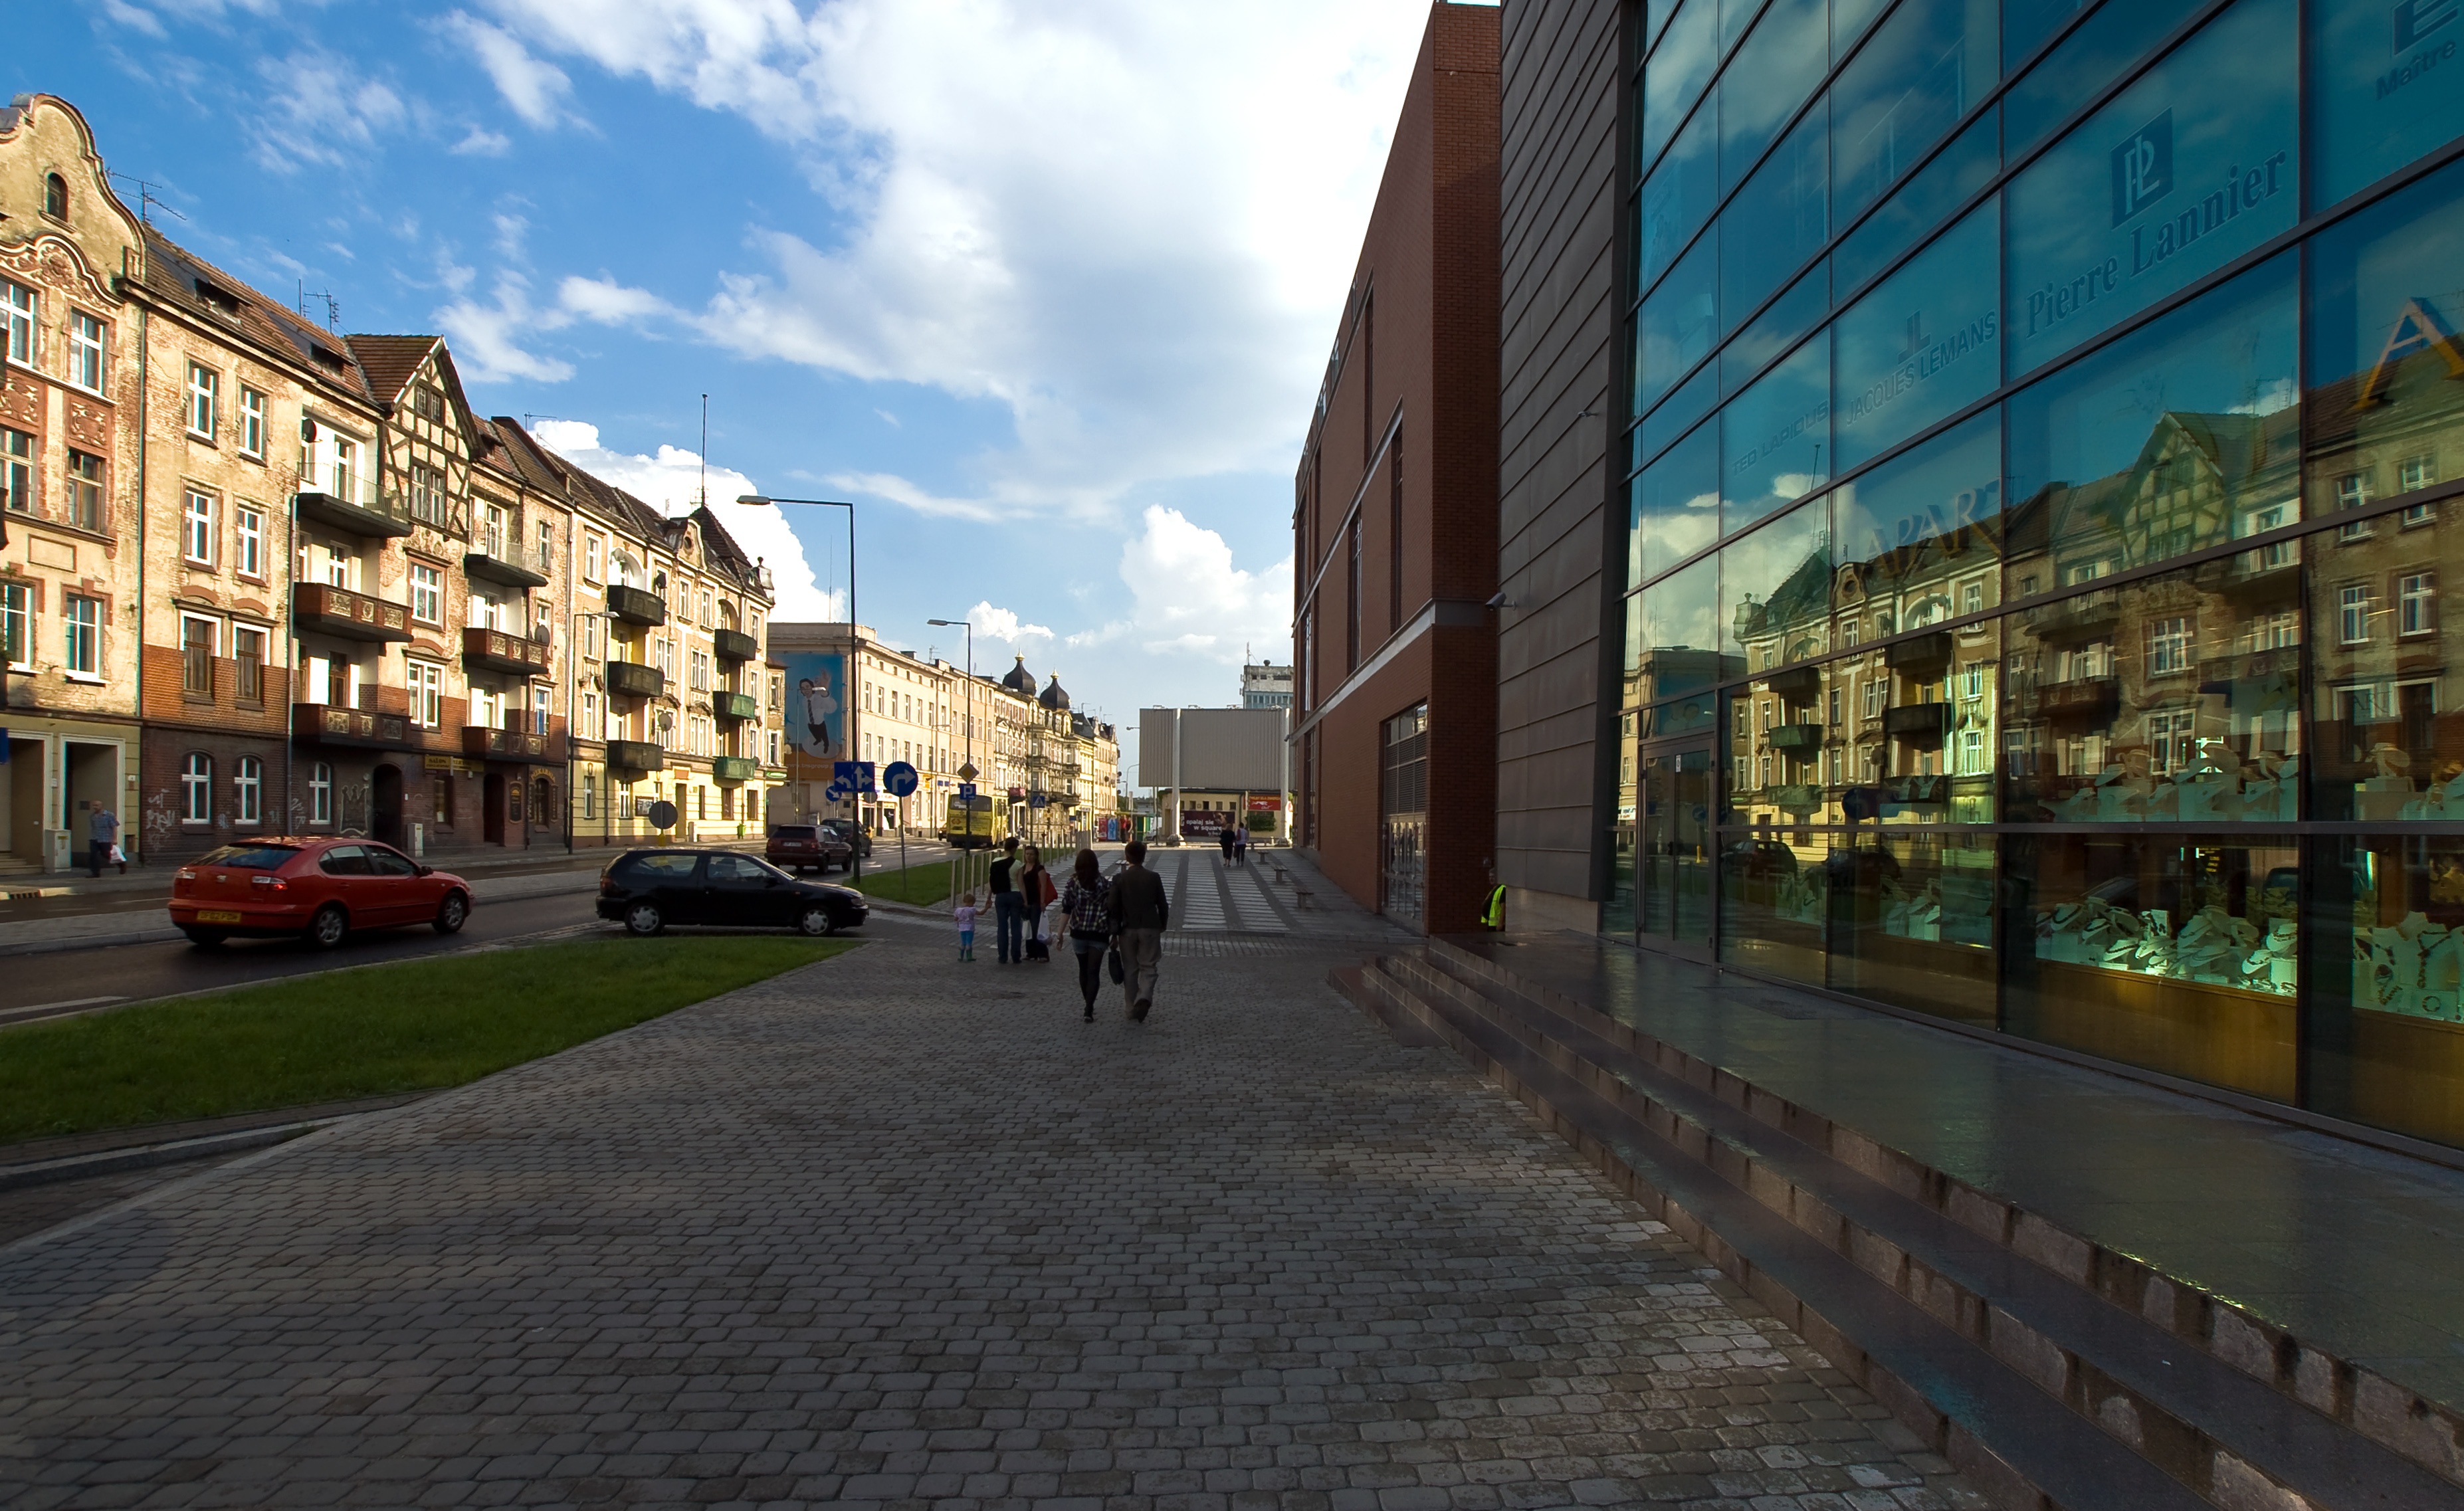
architecture, road, street, town, city, cityscape, downtown, plaza, tourism, waterway, infrastructure, homes, town square, silesia, neighbourhood, opole, urban area, residential area, human settlement